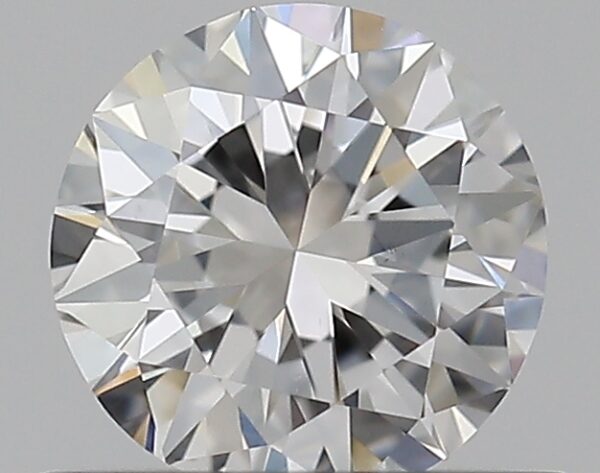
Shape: round
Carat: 0.5
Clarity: VS1
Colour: F
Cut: VG
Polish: EX
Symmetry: VG
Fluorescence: N
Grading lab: GIA
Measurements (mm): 5 x 5.07 x 3.17